United States Congress and citizens

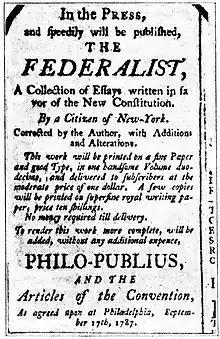
The Federalist Papers presented arguments in favor of a strong connection between citizens and their congressional representatives.

So why is there such apathy on the part of voters, particularly towards Congress? Prominent Founding Fathers writing in the Federalist Papers believed it was "essential to liberty that the government in general should have a common interest with the people," and felt that a bond between the people and the representatives was "particularly essential." They wrote "frequent elections are unquestionably the only policy by which this dependence and sympathy can be effectually secured." In 2009, however, few Americans were familiar with leaders of Congress. Numerous reports suggest voter apathy is widespread and growing.